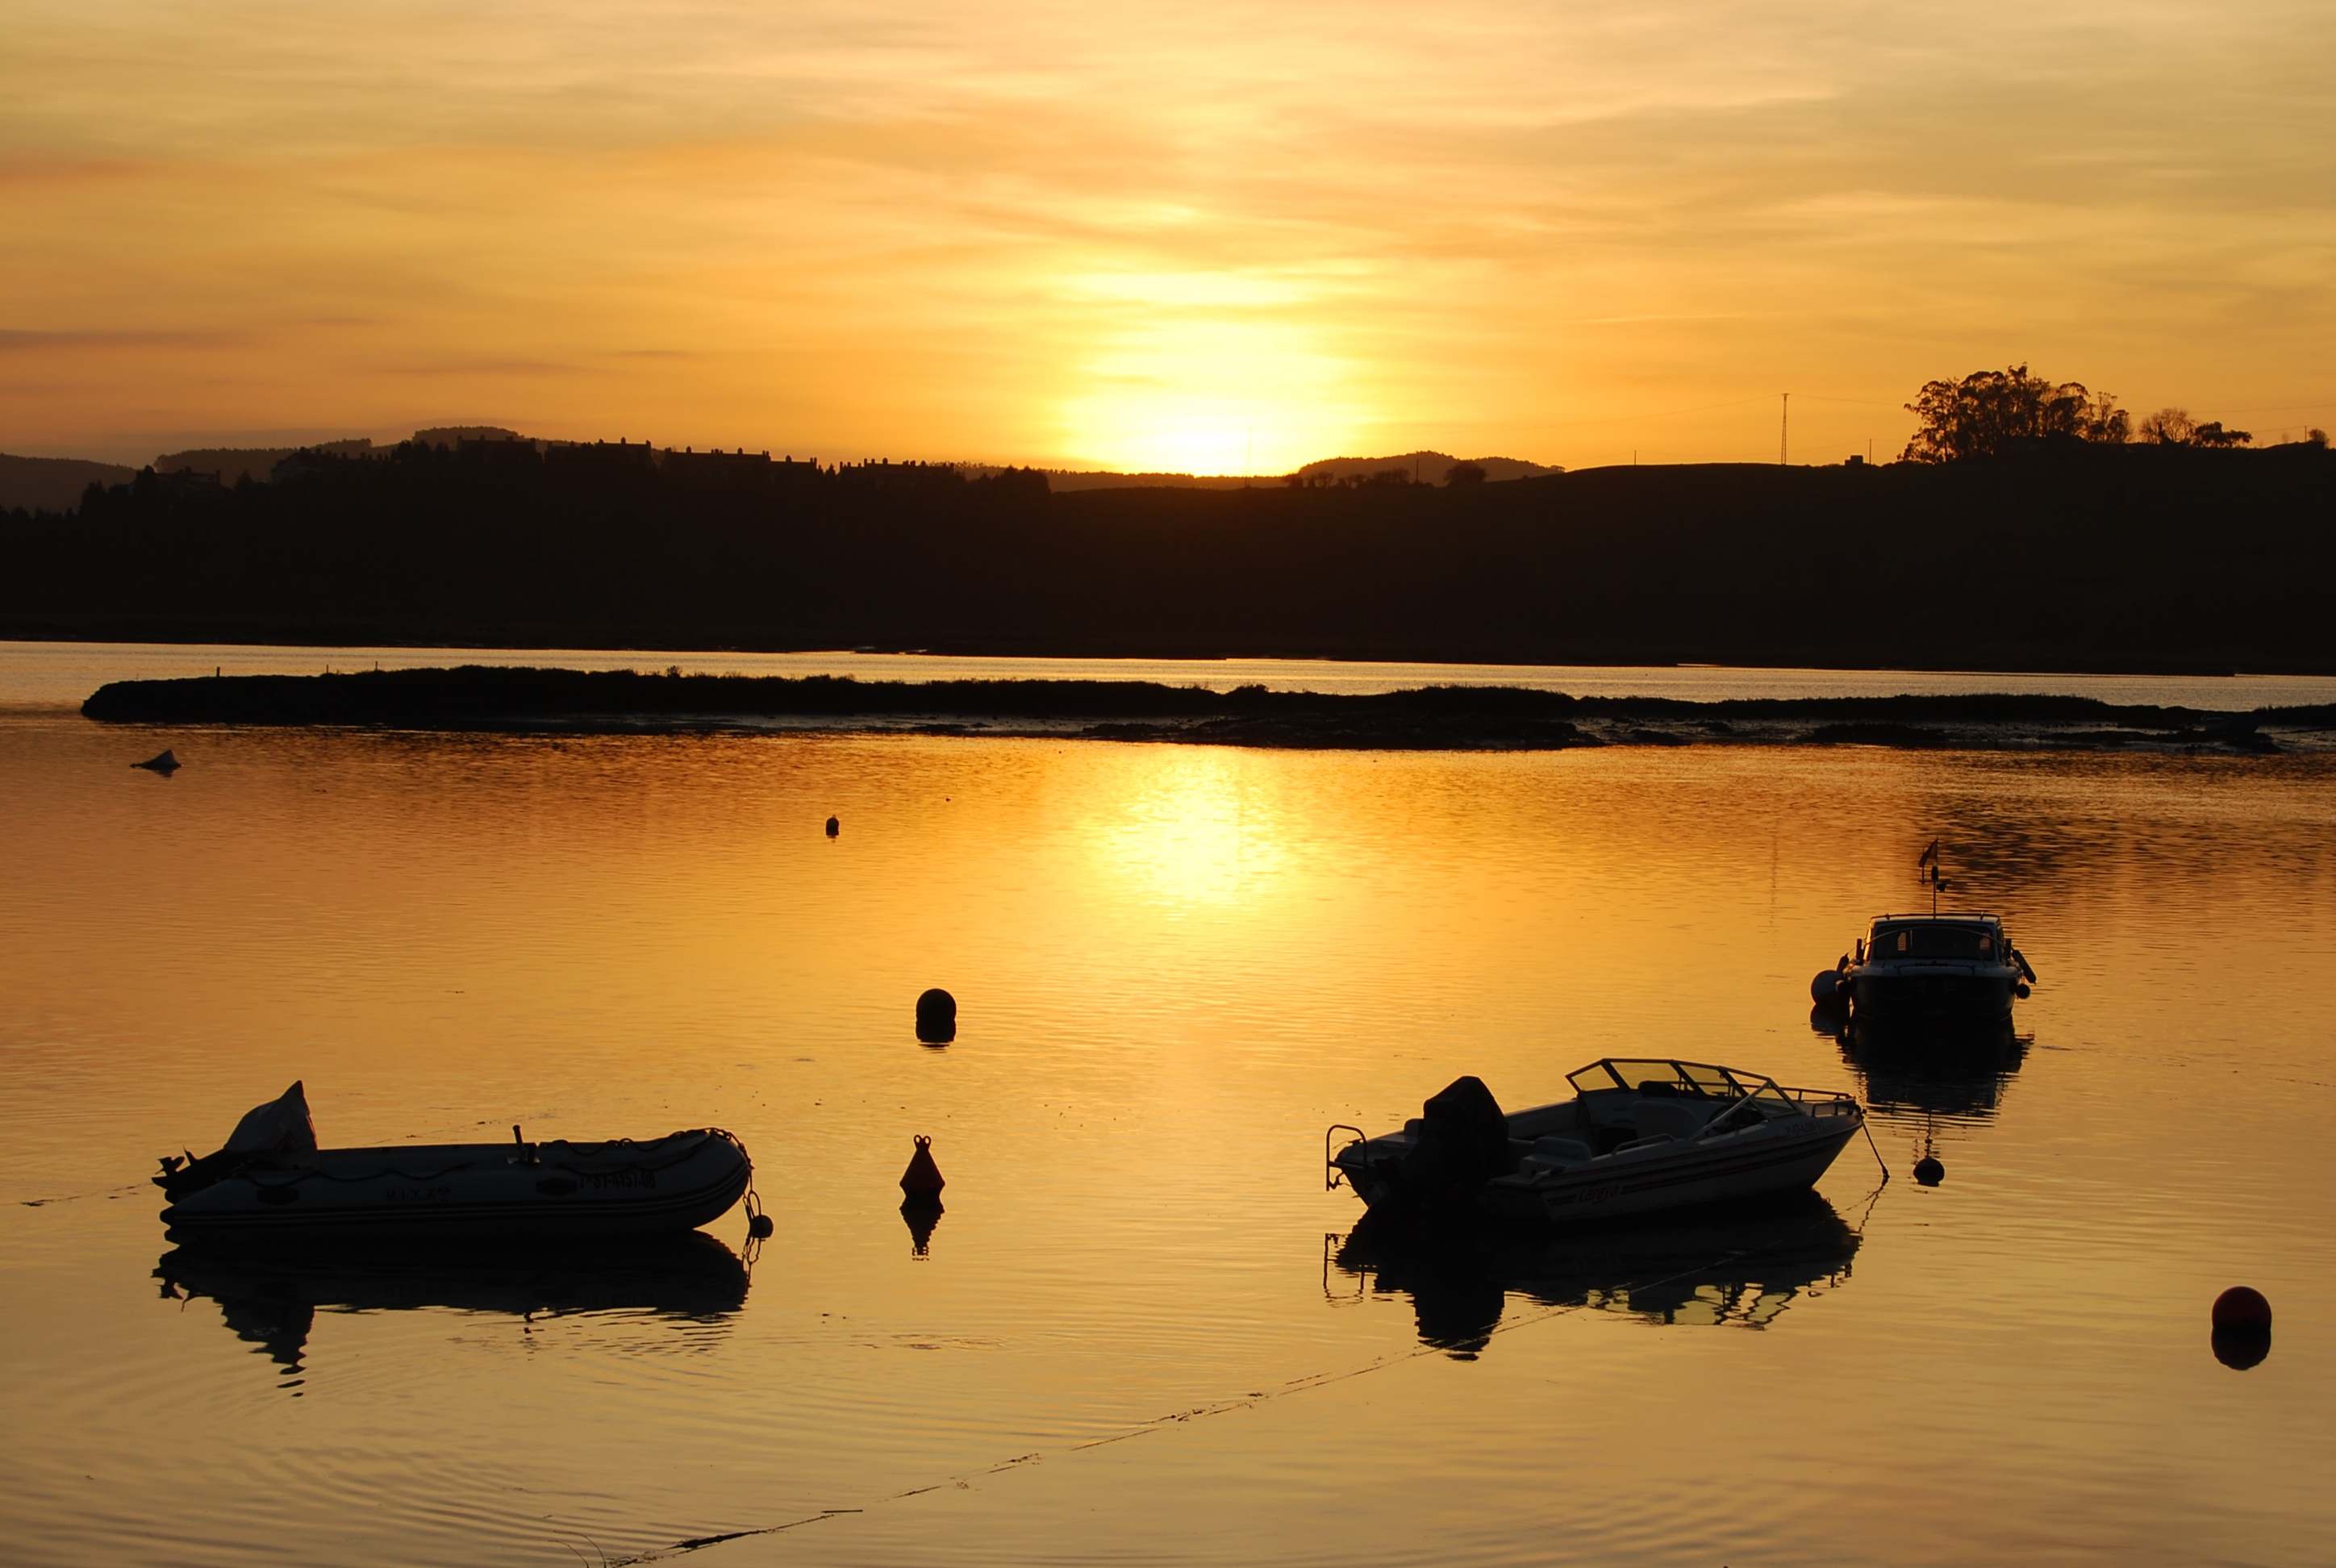
sea, cloud, sun, sunrise, sunset, boat, morning, lake, dawn, dusk, evening, reflection, vehicle, spain, cantabria, loch, santo a